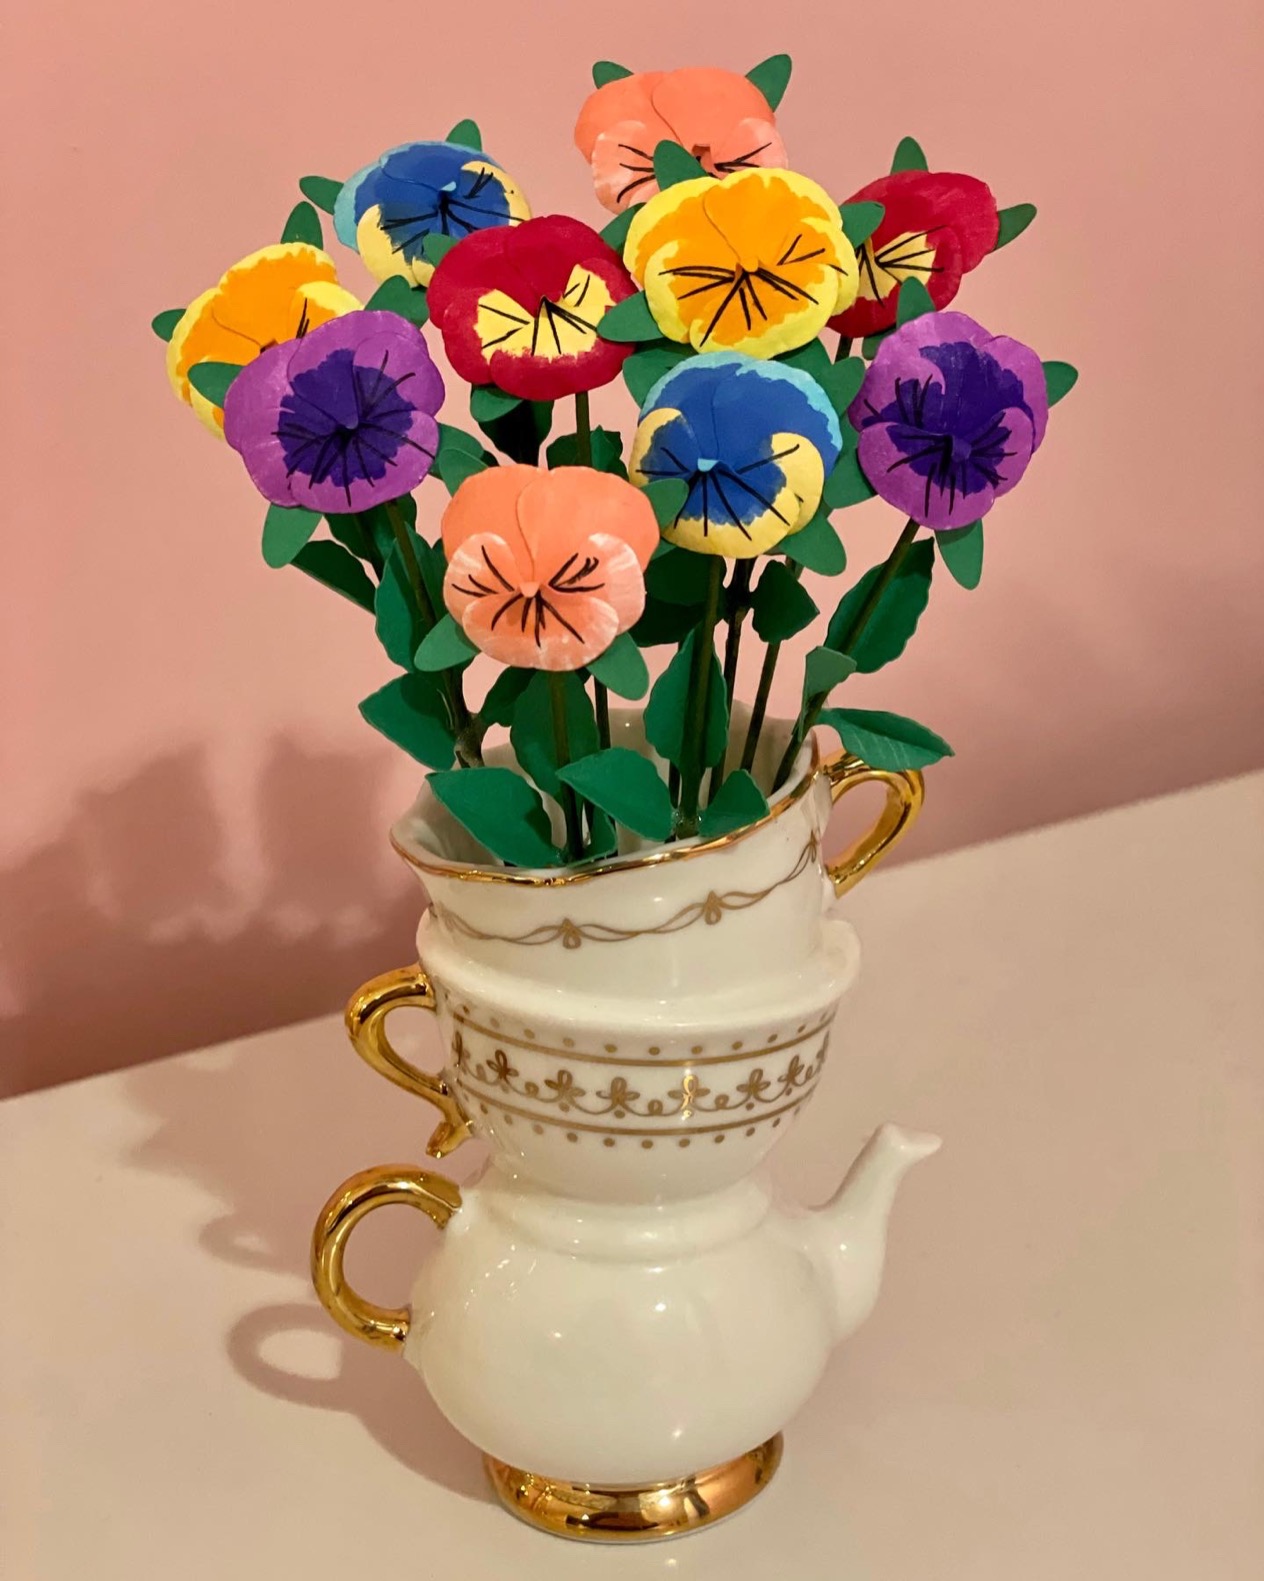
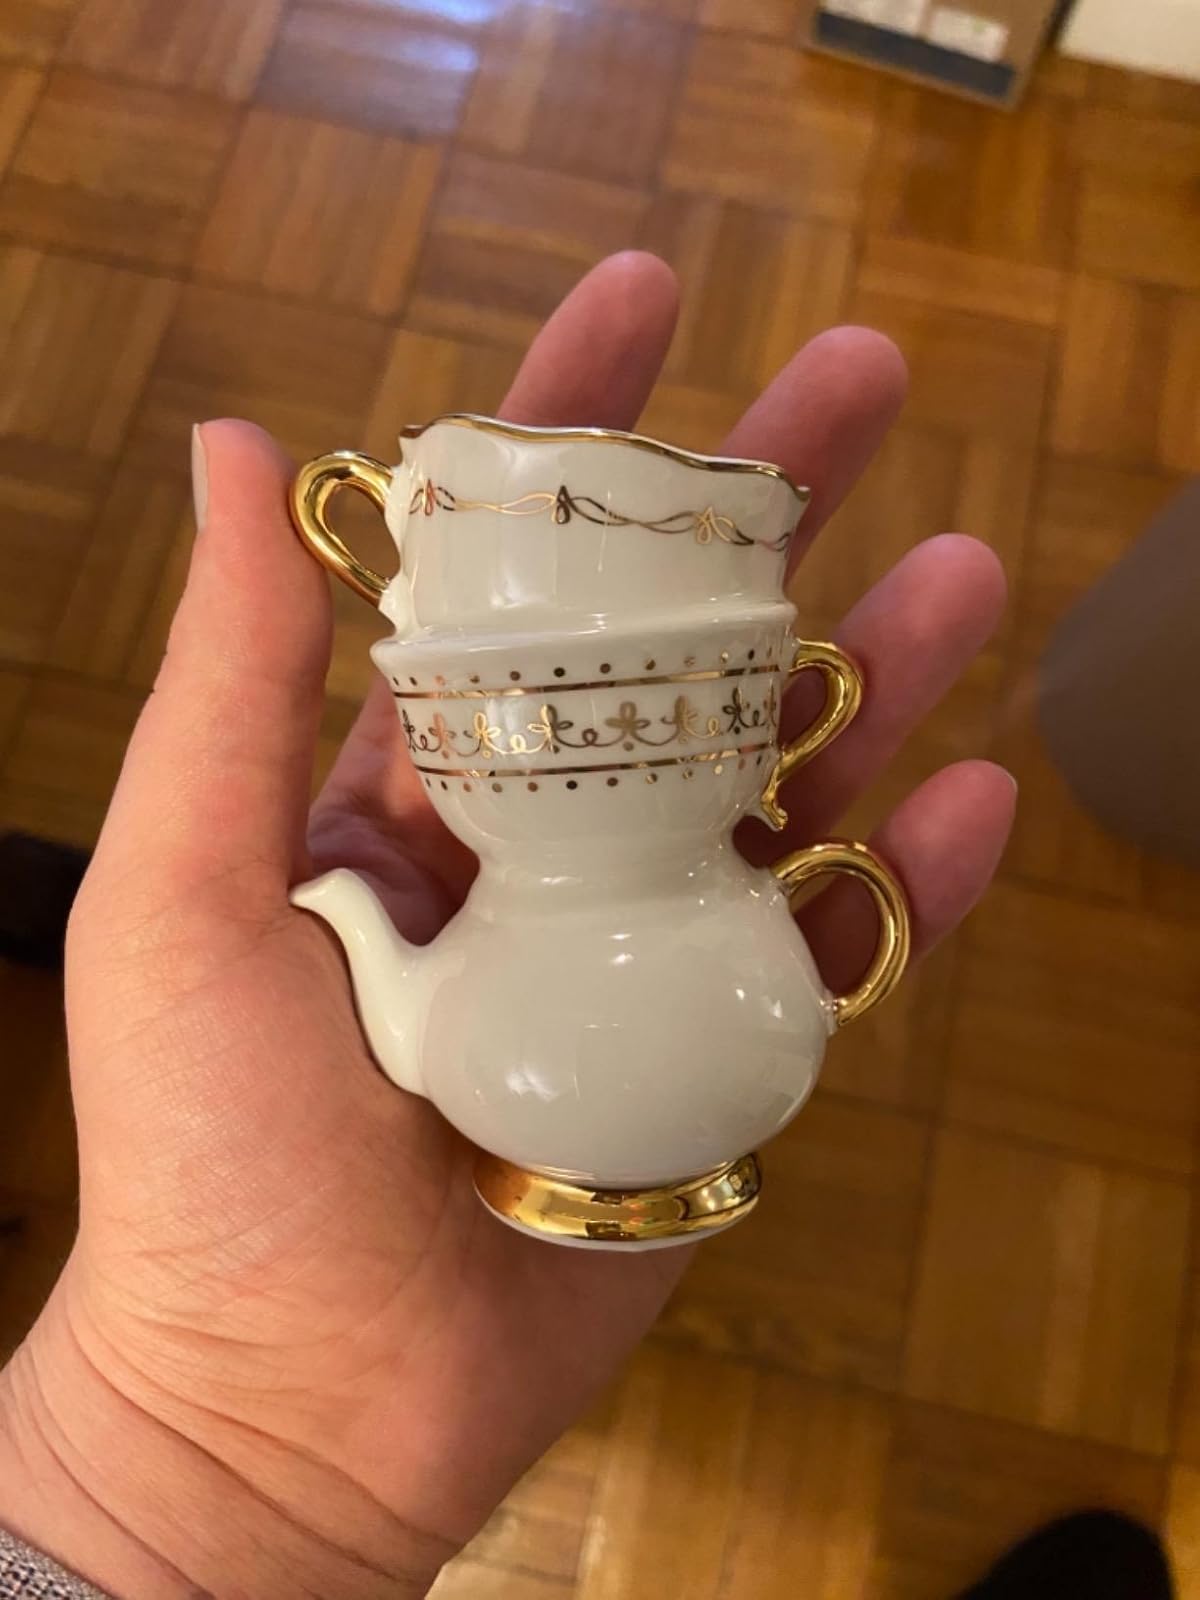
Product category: vase
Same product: yes